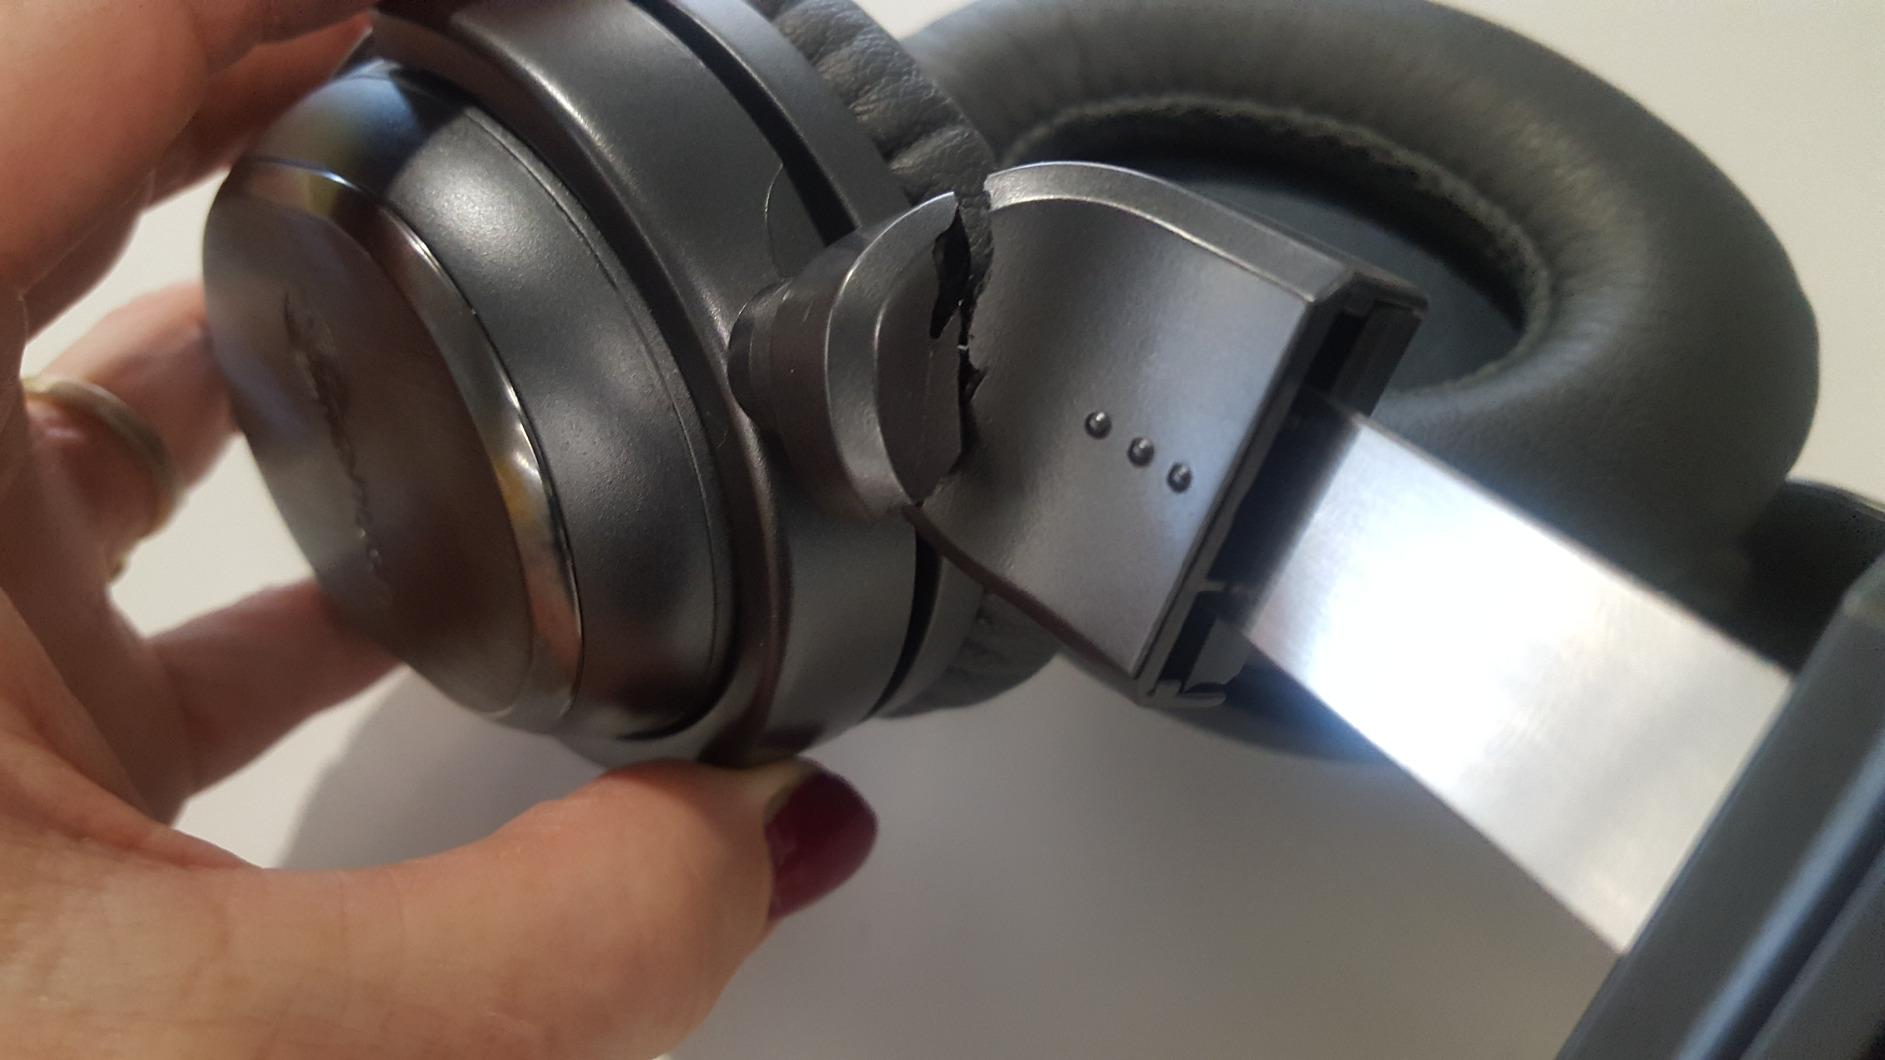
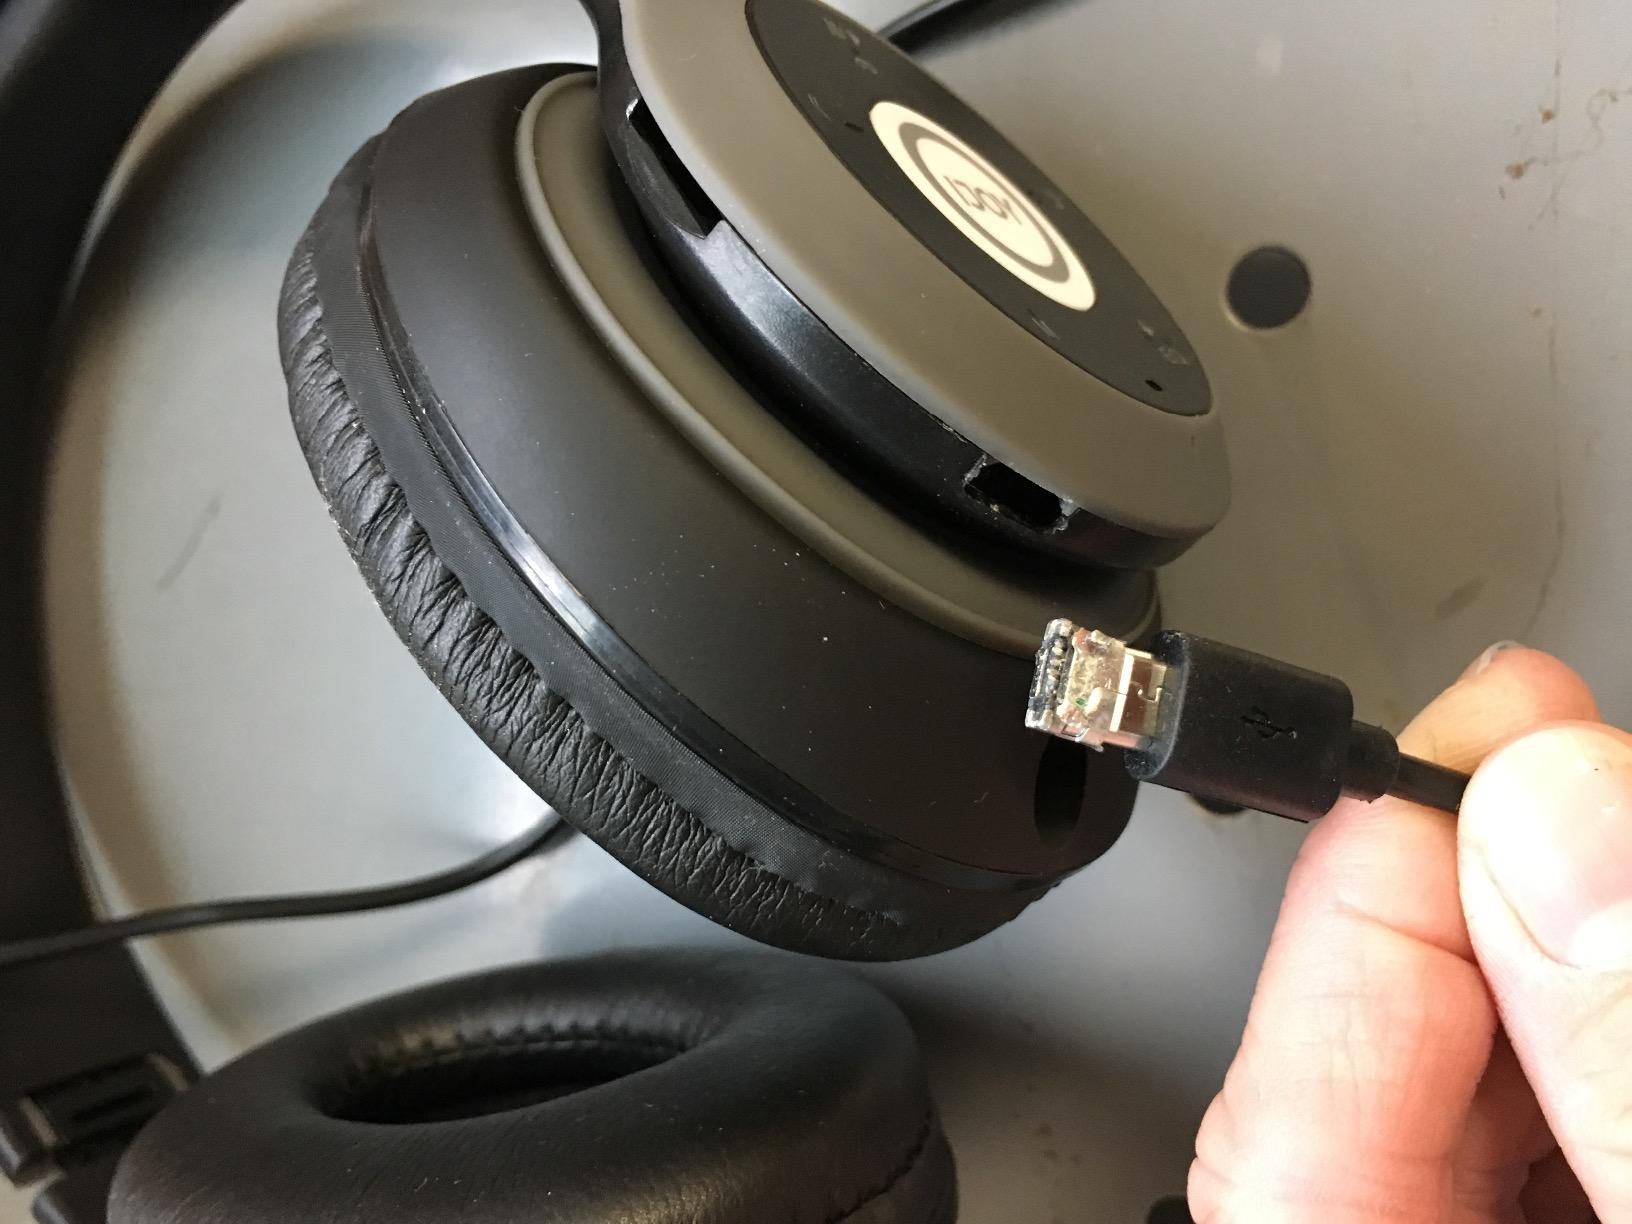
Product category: headphones
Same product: no